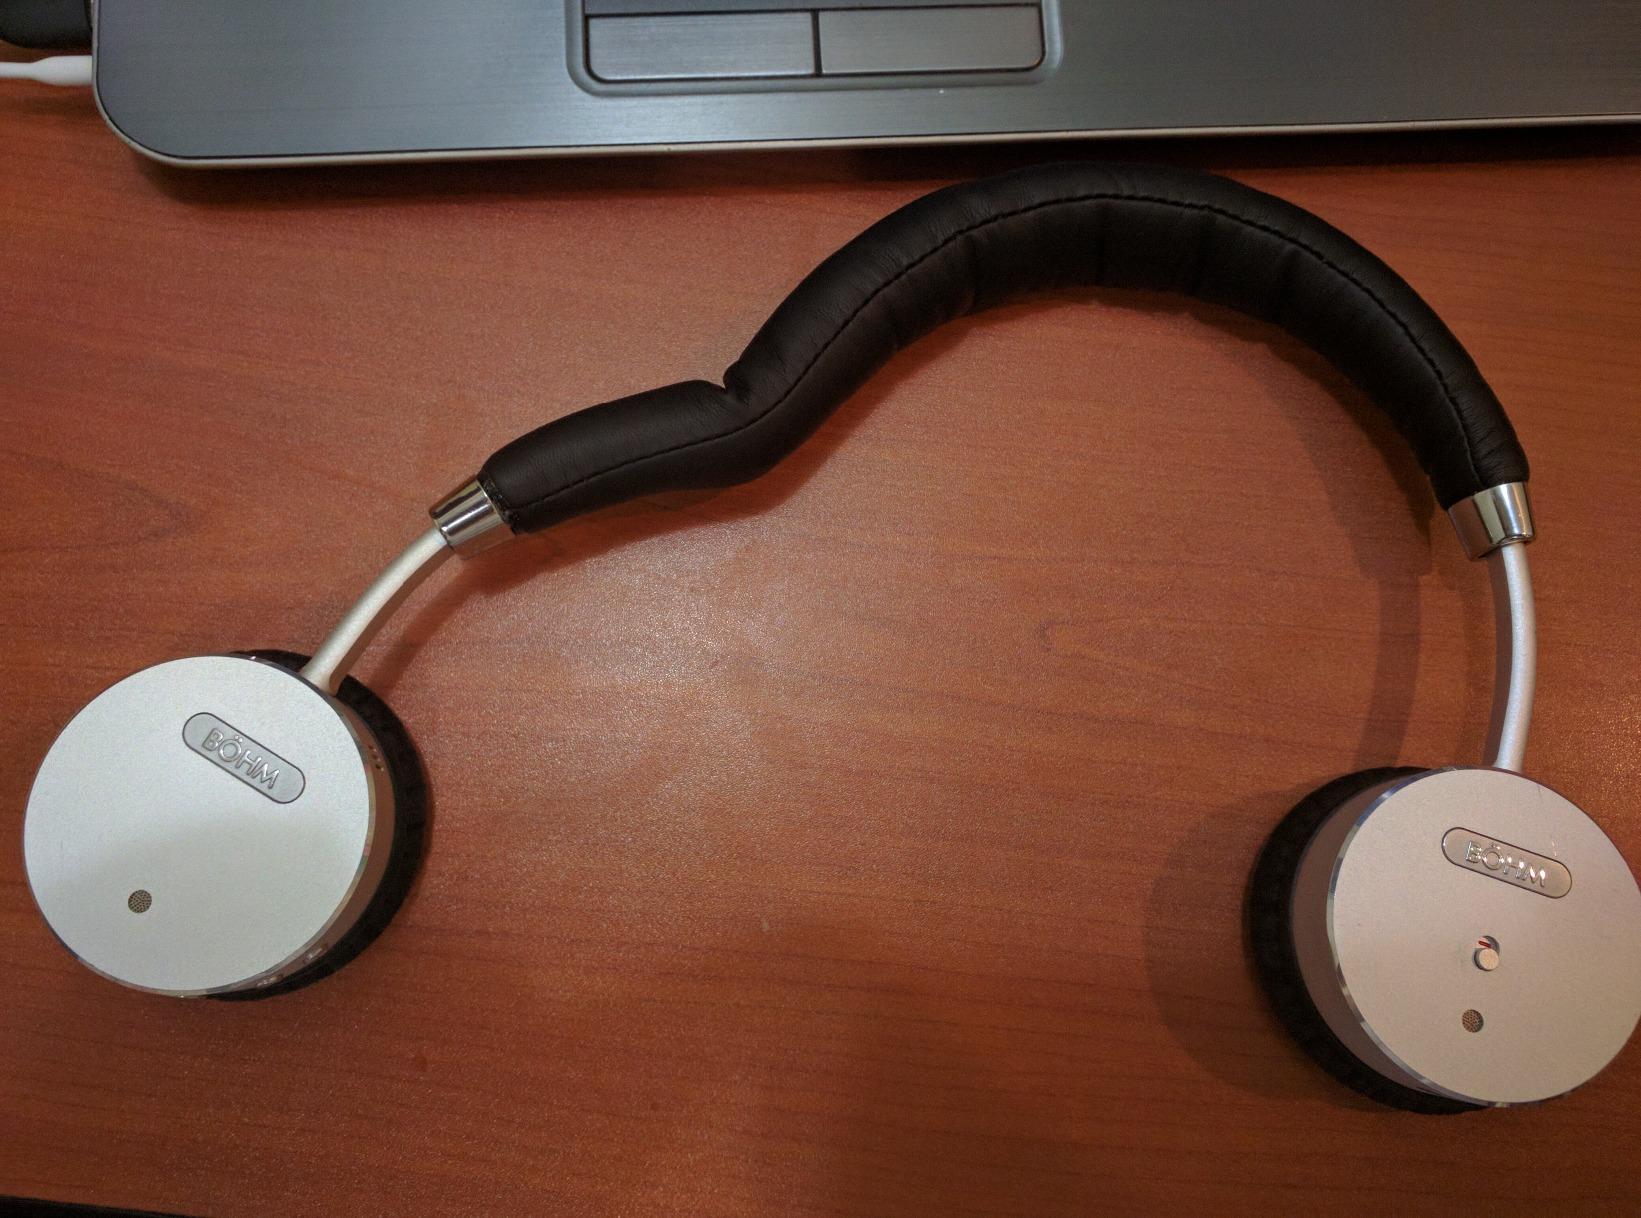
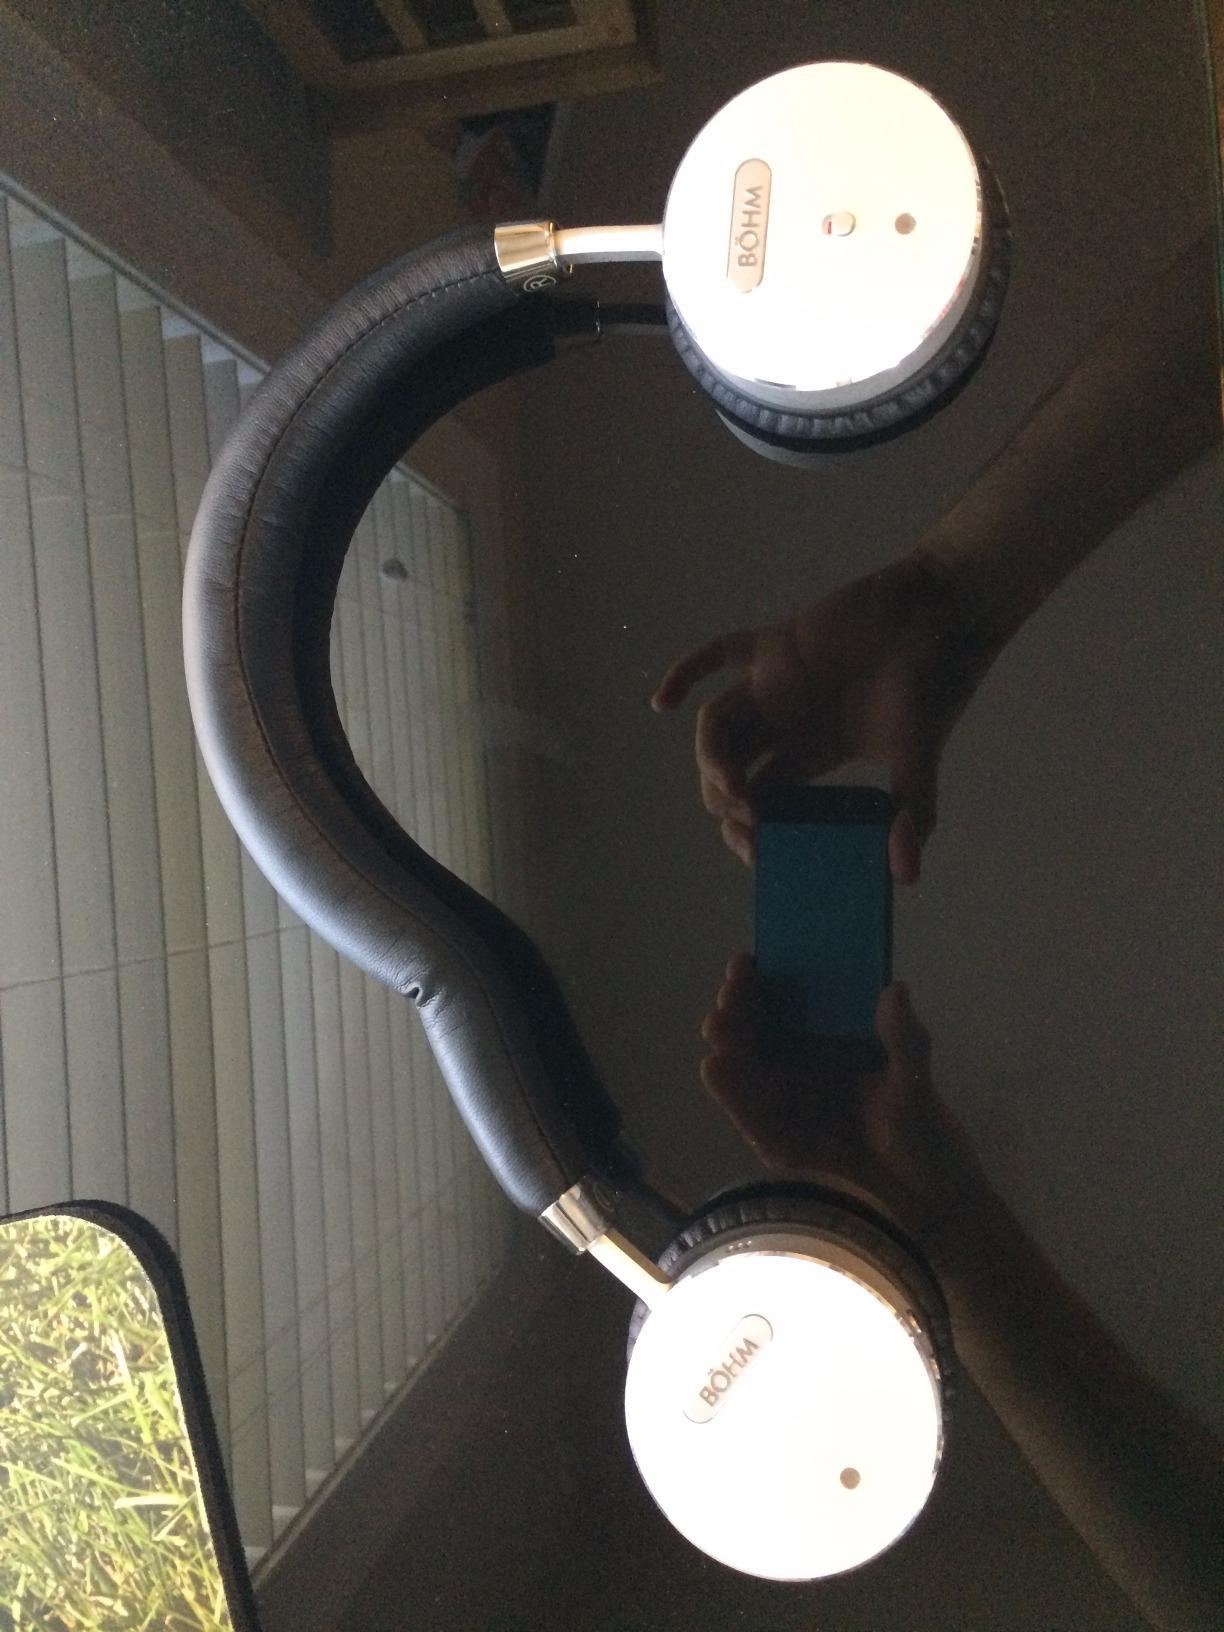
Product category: headphones
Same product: yes